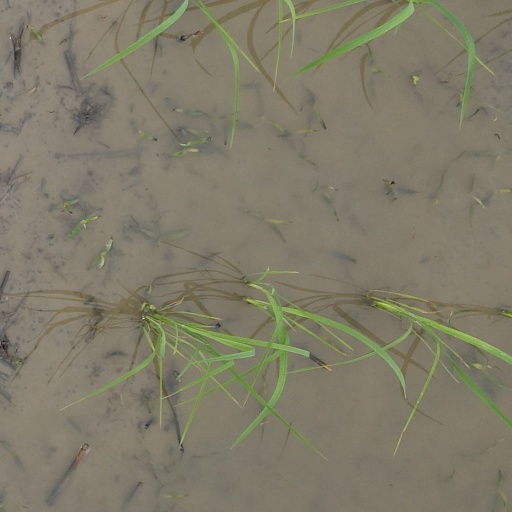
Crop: rice